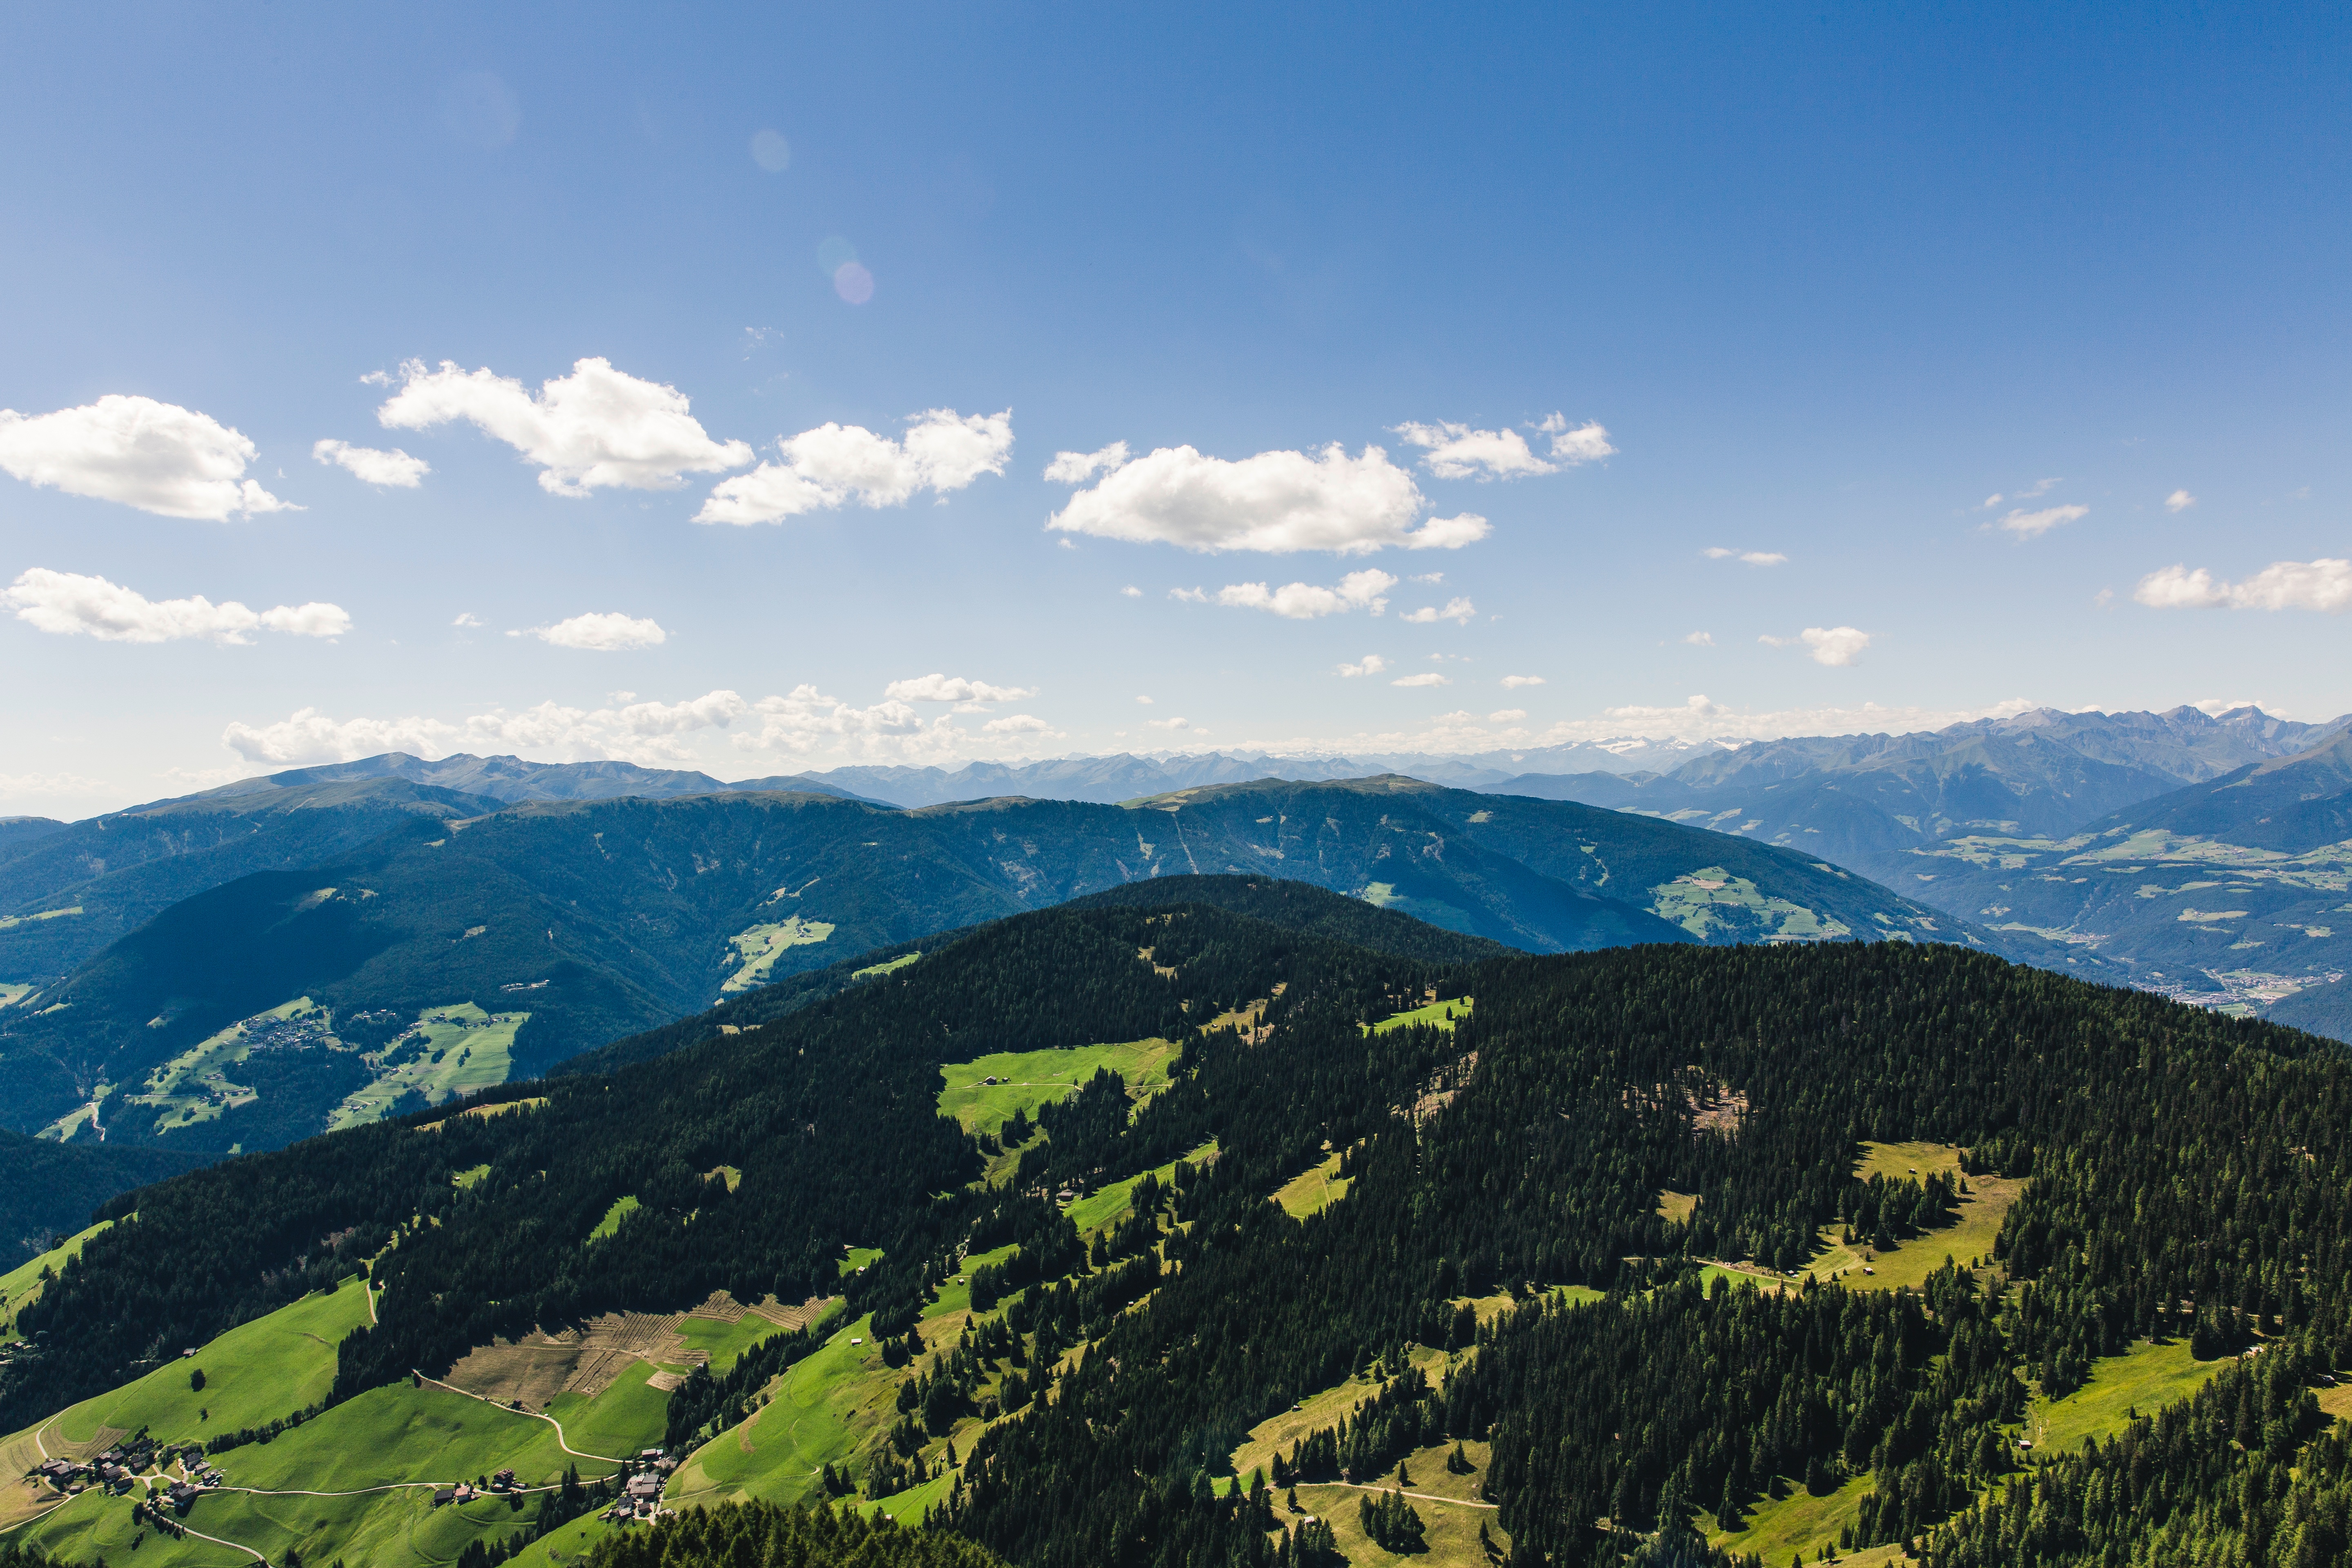
landscape, nature, mountain, cloud, sky, meadow, hill, mountain range, ridge, summit, alps, plateau, fell, landform, mountain pass, geographical feature, mountainous landforms